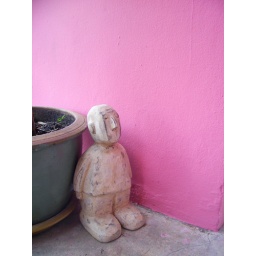
This dude's reeling his thoughts over a wall of pink